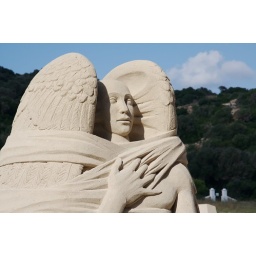
These sand sculptures were taken on a beach in Menorca. They were part of a competition to find the best one.